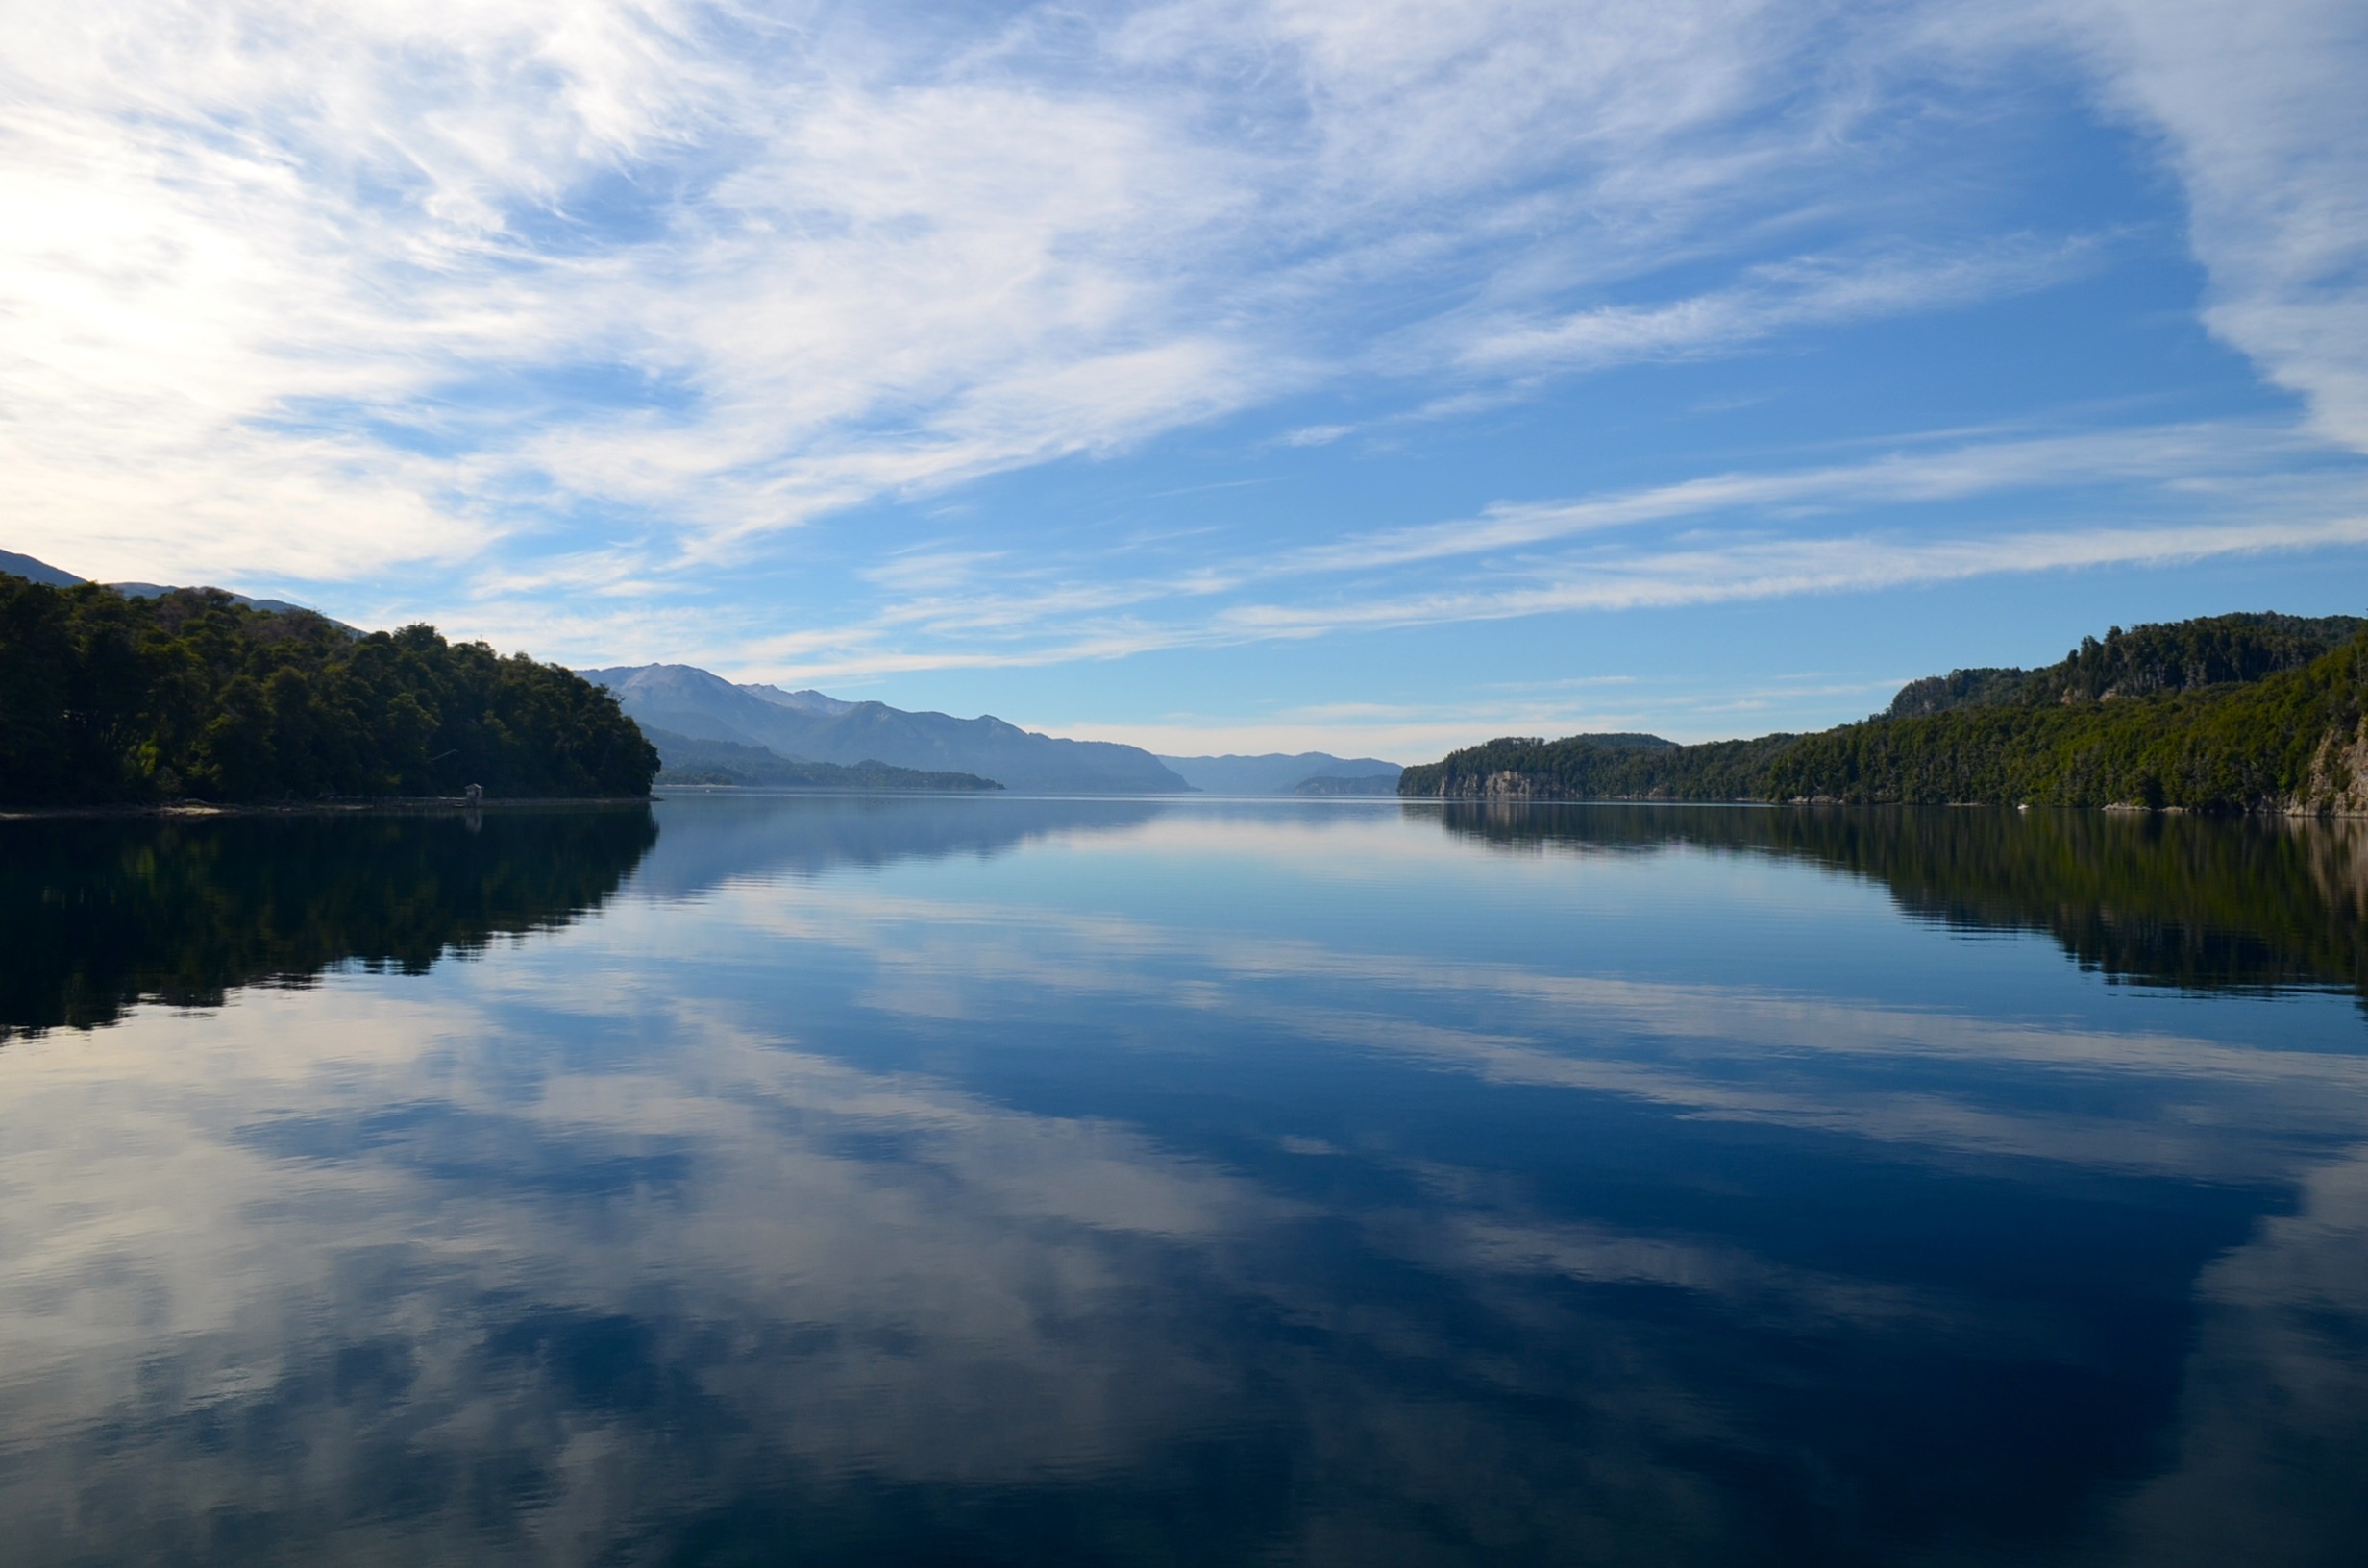
landscape, sea, coast, water, nature, mountain, cloud, sky, lake, river, reflection, bay, fjord, reservoir, highland, body of water, argentina, lakes, loch, atmospheric phenomenon, villa langostura